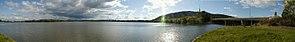
Le lac Burley Griffin est un lac artificiel au centre de Canberra, la capitale fédérale de l'Australie. Il a été créé en 1963 après la mise en eau d'un barrage sur la rivière, la Molonglo River qui traversait le centre de la ville. Il doit son nom à Walter Burley Griffin, l'architecte qui remporta le concours pour l'aménager.